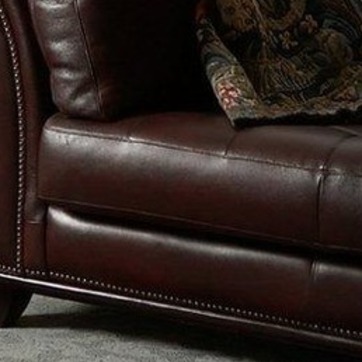
Material: leather